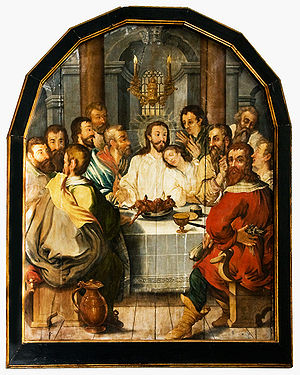
Nadverbilledet i Haderslev Domkirke
Nadverbillede i Haderslev Domkirke
På en plads i Haderslev Domkirke, i det søndre sideskib, højt oppe på sideskibets østvæg, hænger et 165 x 125 cm nadvermaleri, olie på træ.